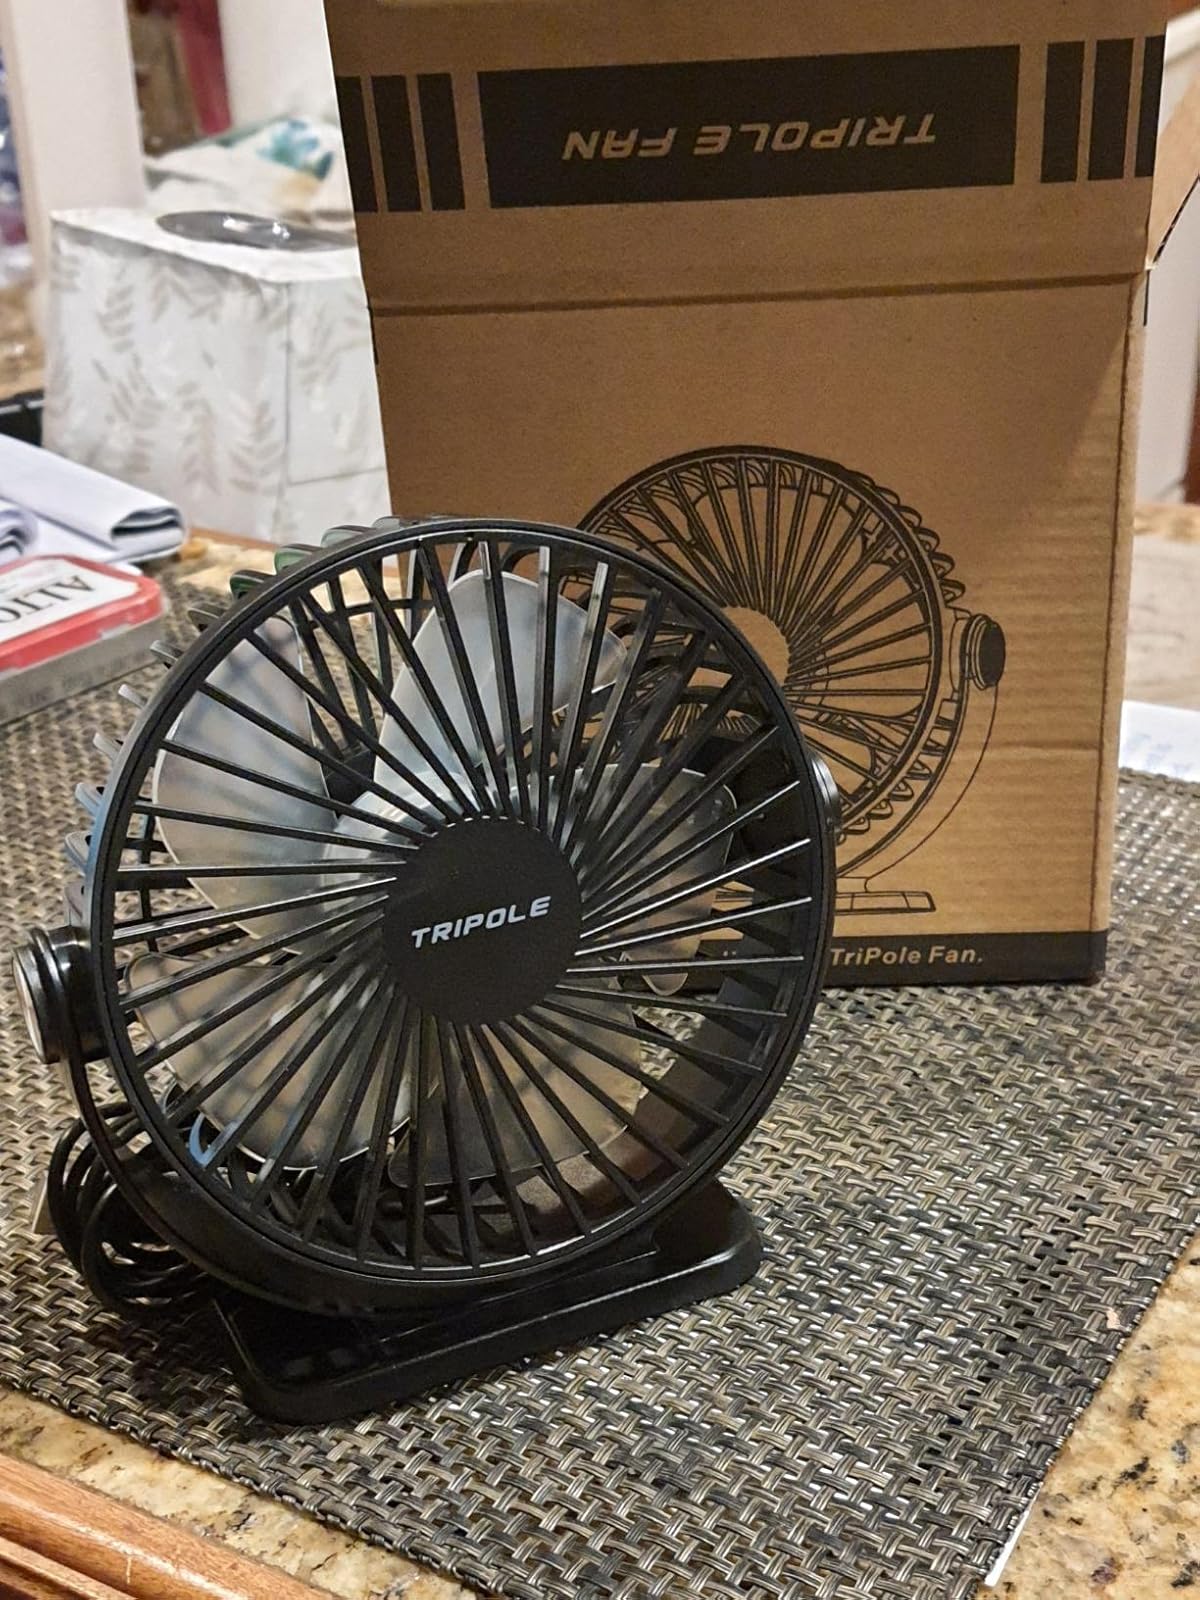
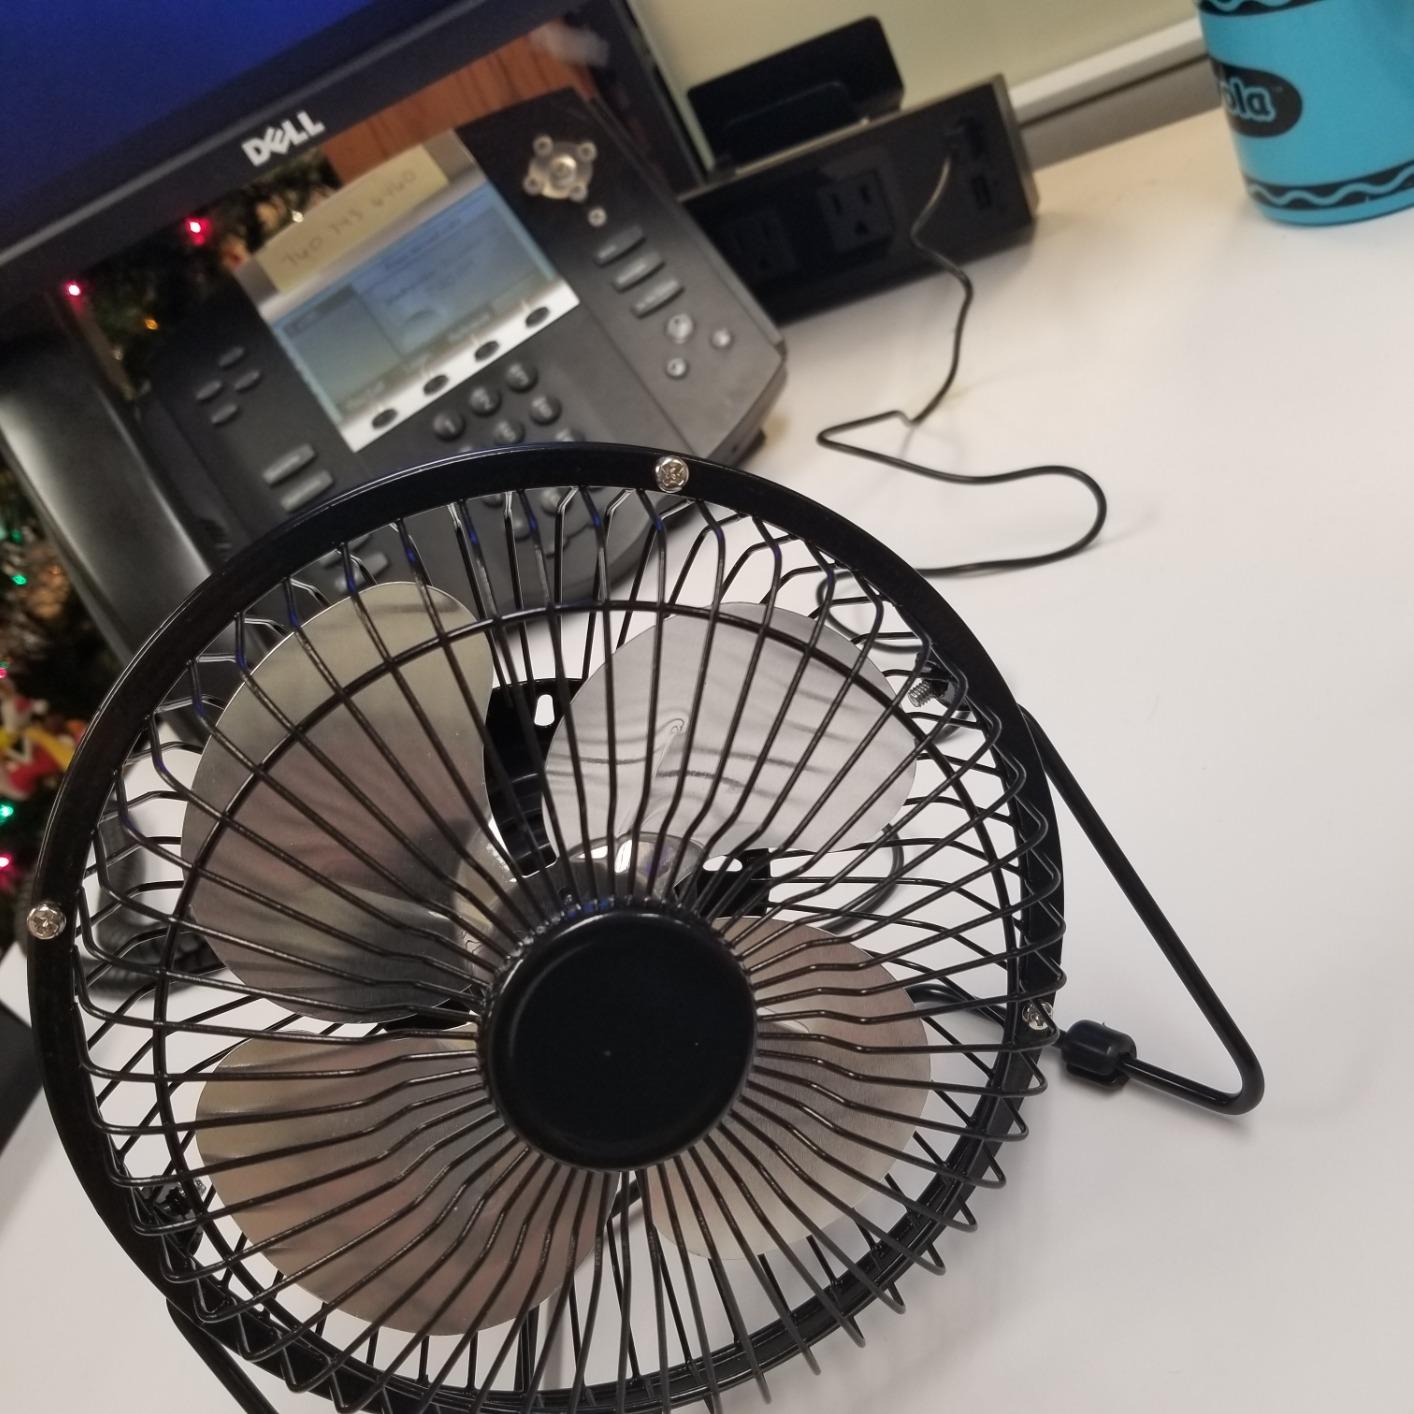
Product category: fan
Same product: no